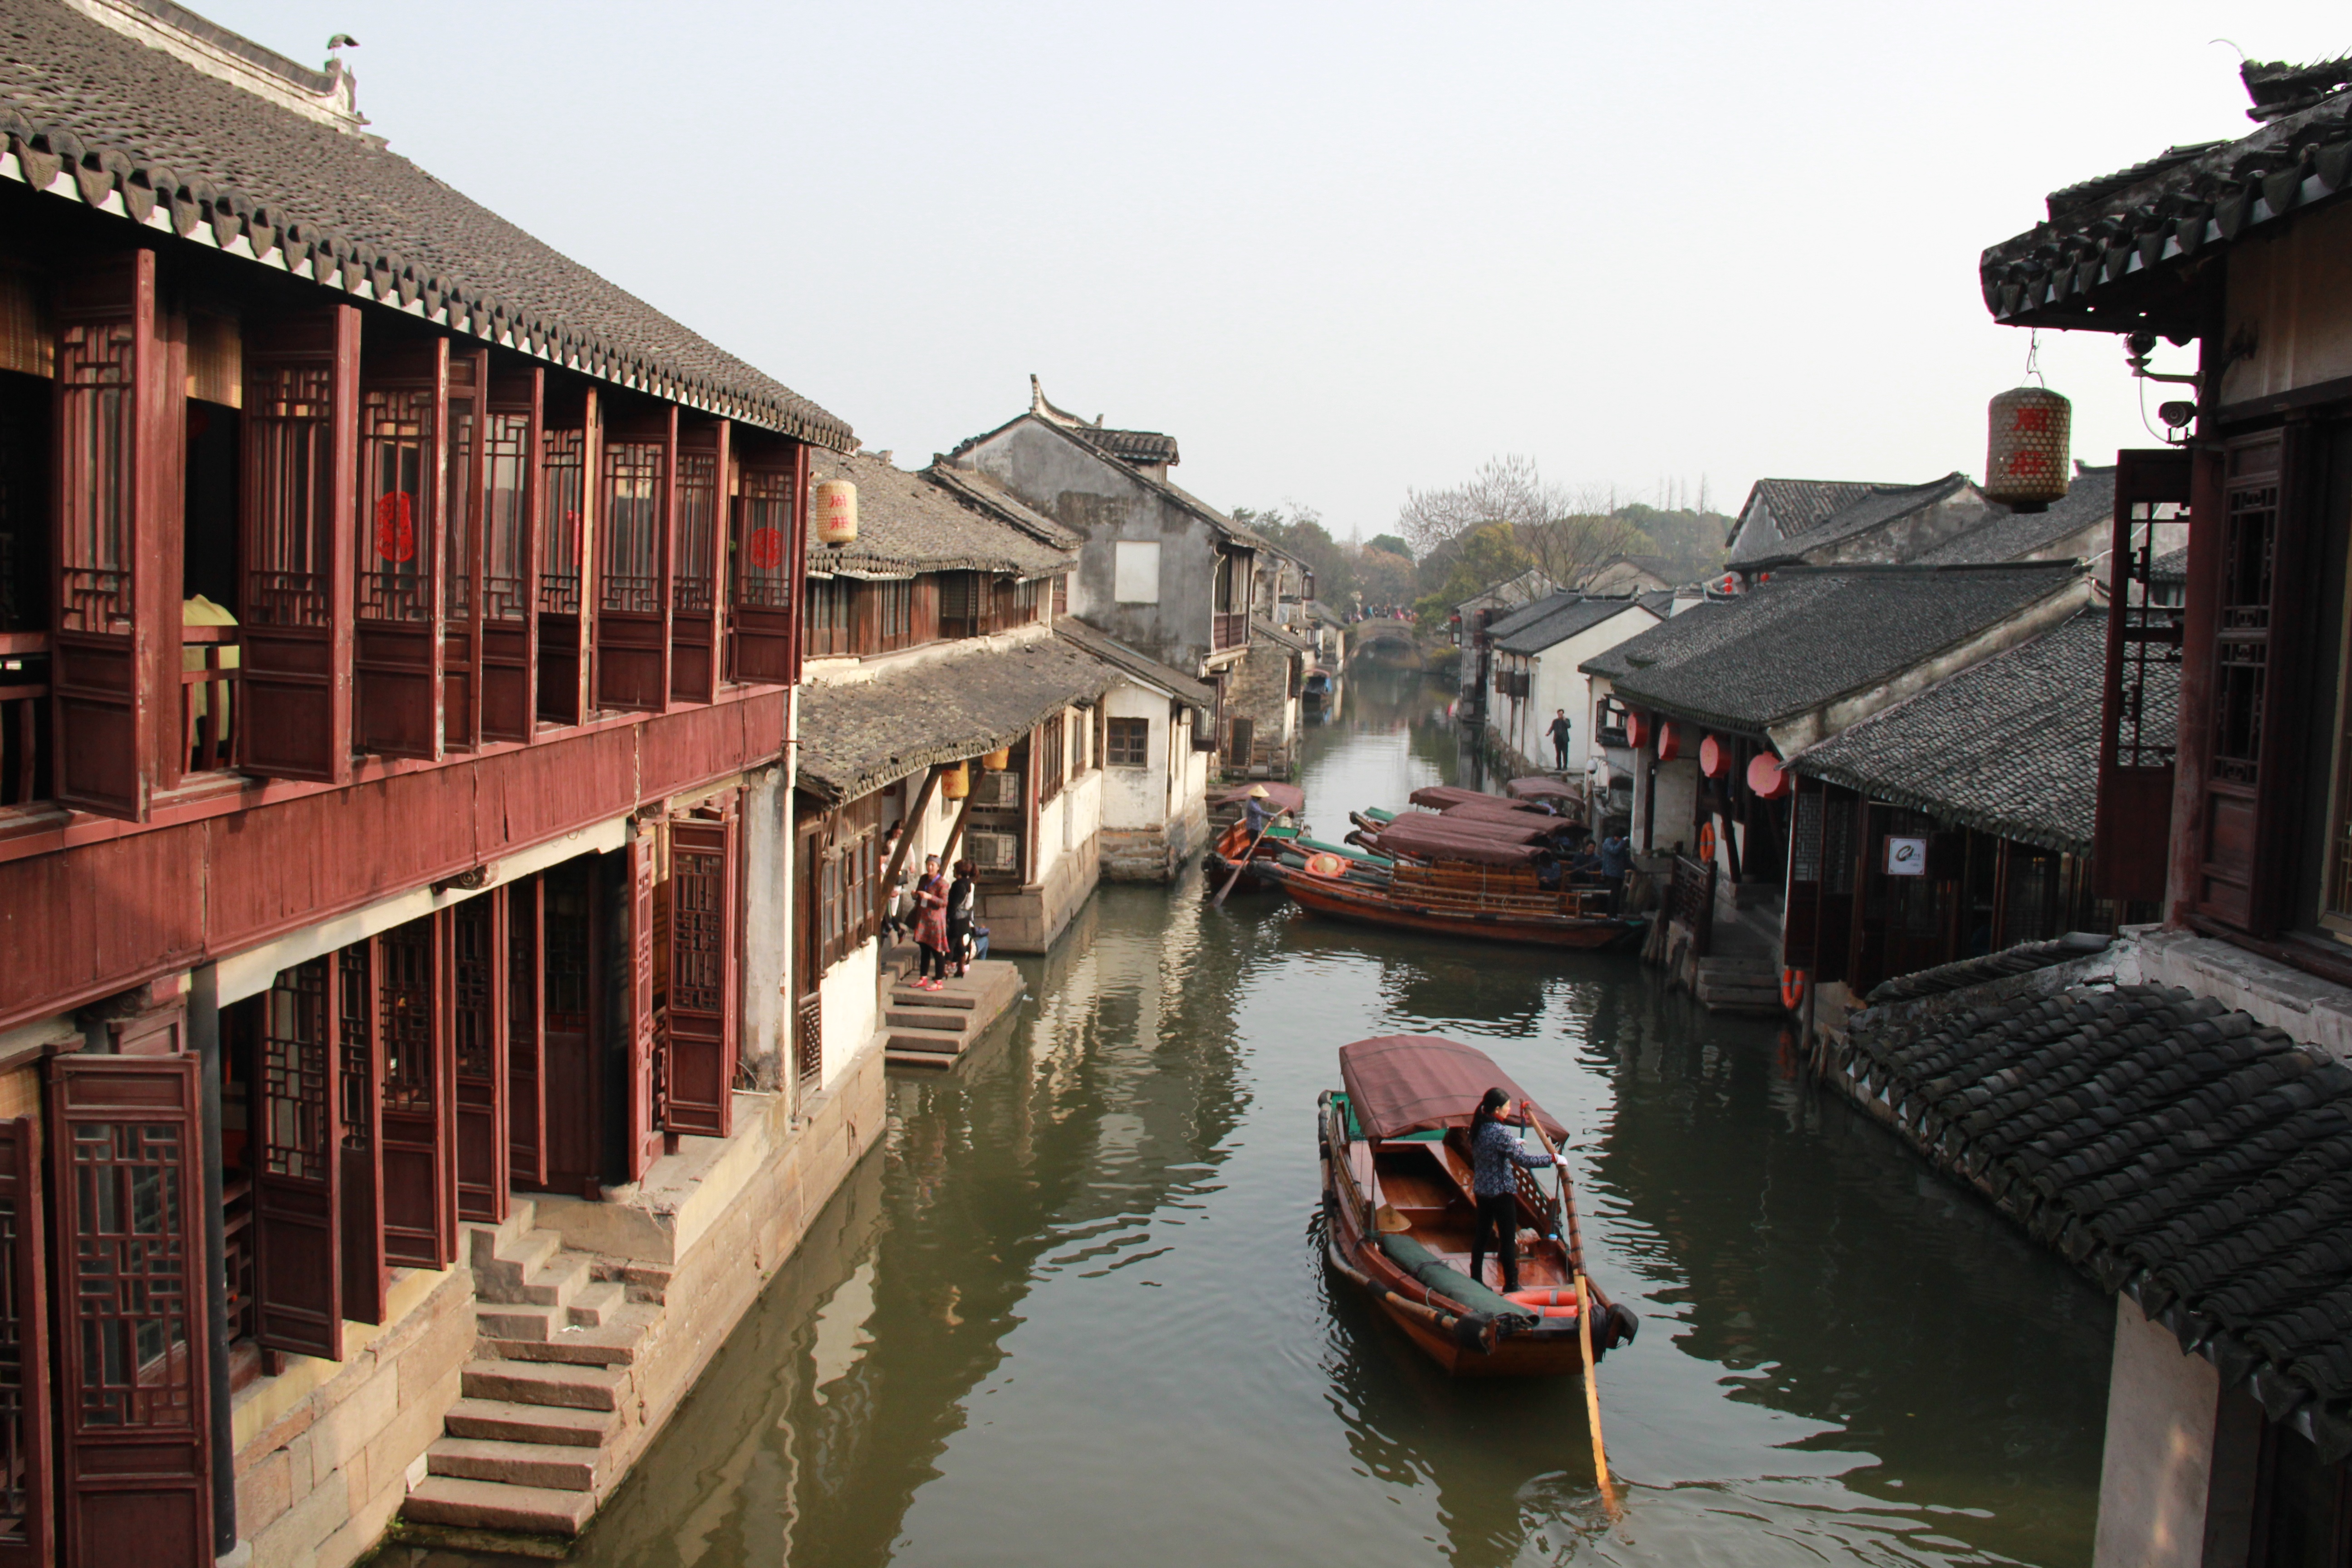
water, boat, town, river, canal, ship, vacation, travel, vehicle, tourism, waterway, houses, the scenery, jiangnan, zhouzhuang